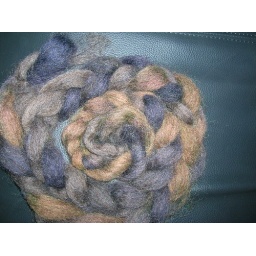
Dark brown domestic roving braid, dyed with Prochem dyes in dark orange, navy blue and black.